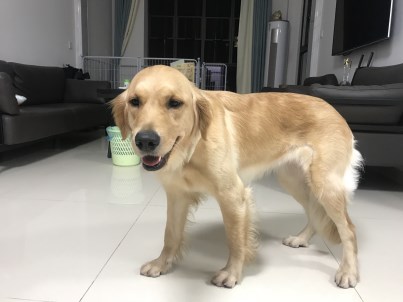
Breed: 5355-n000126-golden_retriever